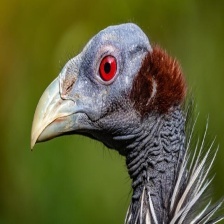
Species: VULTURINE GUINEAFOWL
Scientific name: ACRYLLIUM VULTURINUM